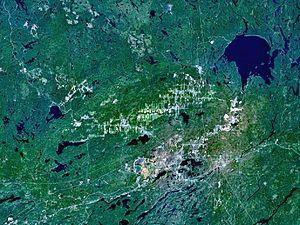
Le bassin de Sudbury, également connu comme la structure de Sudbury, est une des structures géologiques les plus importantes de la province de l'Ontario au Canada. C'est le second plus grand cratère d'impact connu sur Terre, ainsi que l'un des plus anciens.
Le cratère du lac Wanapitei est un cratère d'impact formé par une météorite qui a heurté le continent nord-américain il y a environ 37 millions d'années, durant le Priabonien. Il est situé au Canada, dans la province de l'Ontario.
L'histoire de la Terre couvre approximativement 4,5 milliards d'années, depuis la formation de la Terre à partir de la nébuleuse solaire jusqu'à l'époque actuelle.